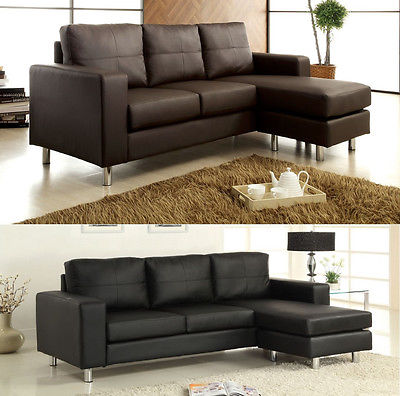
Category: sofa